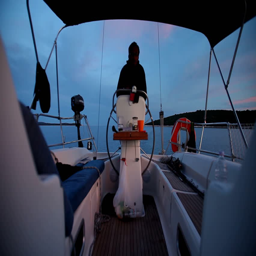
skipper on sailing boat off the coasts